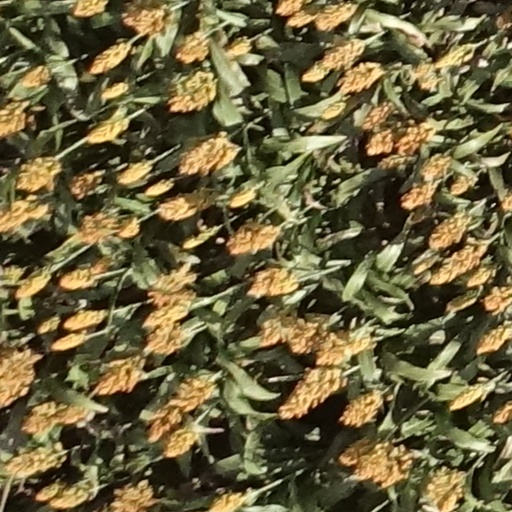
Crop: sorghum